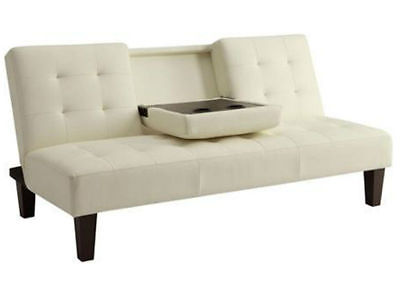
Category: sofa